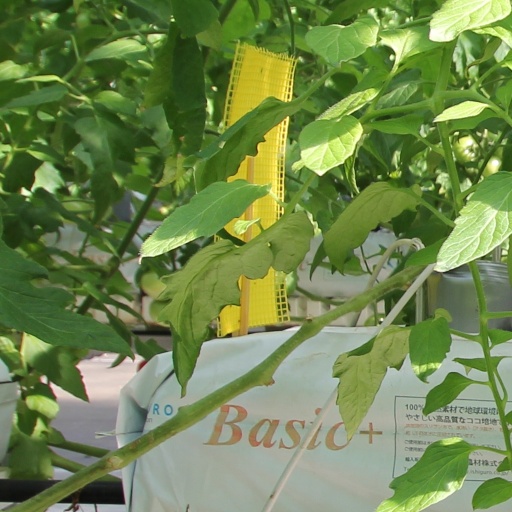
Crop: tomato